Answer in natural language. Considering the relative positions, is abstract painting in a black frame (marked C) above or below brown top white leg dining table (marked A)? Choose between the following options: above or below
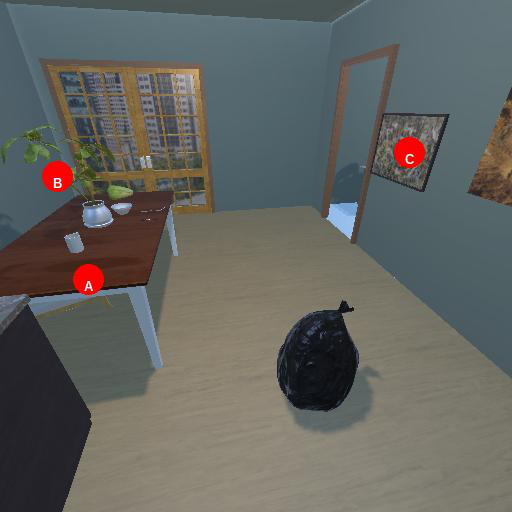
<answer>above</answer>